Ole Schwalbe

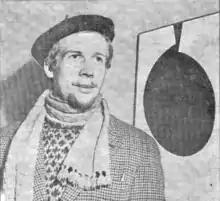
Ole Schwalbe beside one of his paintings (1954)

Ole Albert Christian Schwalbe (23 July 1929 – 15 October 1990) was a Danish painter. He was one of the painters in the Linien artists association who in 1956 initiated the second generation of Danish Constructivism which they called concrete realism.